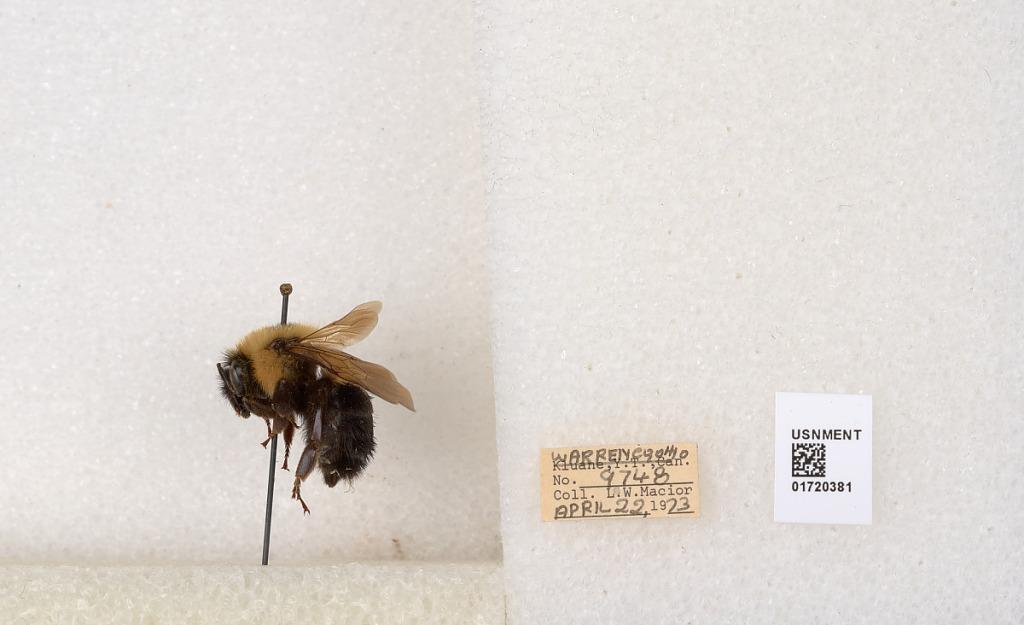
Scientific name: Bombus bimaculatus Cresson
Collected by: L. Macior
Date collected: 1973-4-22
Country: United States
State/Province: Ohio
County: Warren
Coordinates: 39.4276, -84.1668